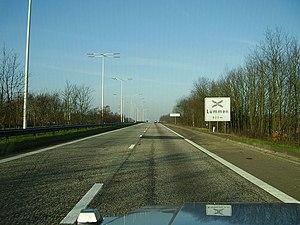
Echengeur de Lummen en Belgique